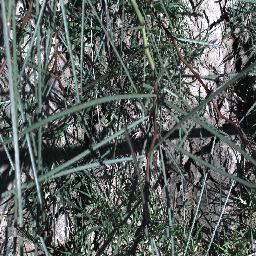
Label: parkinsonia